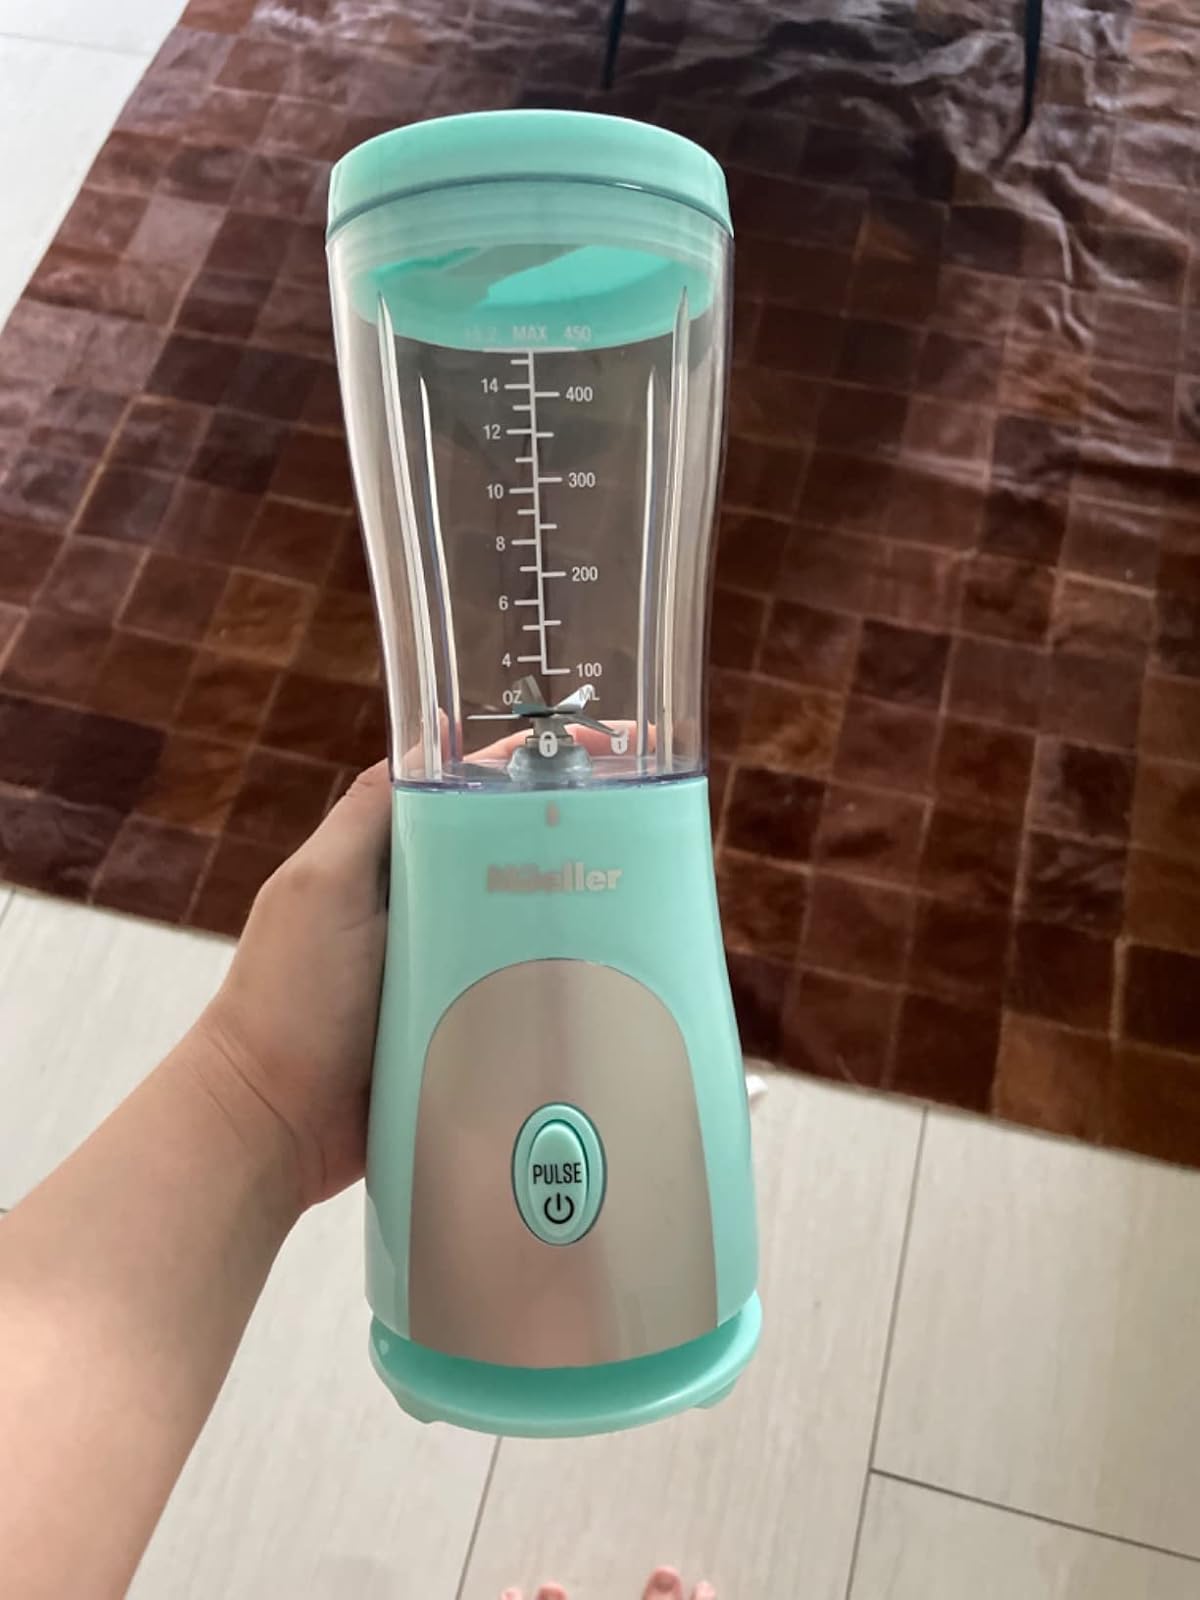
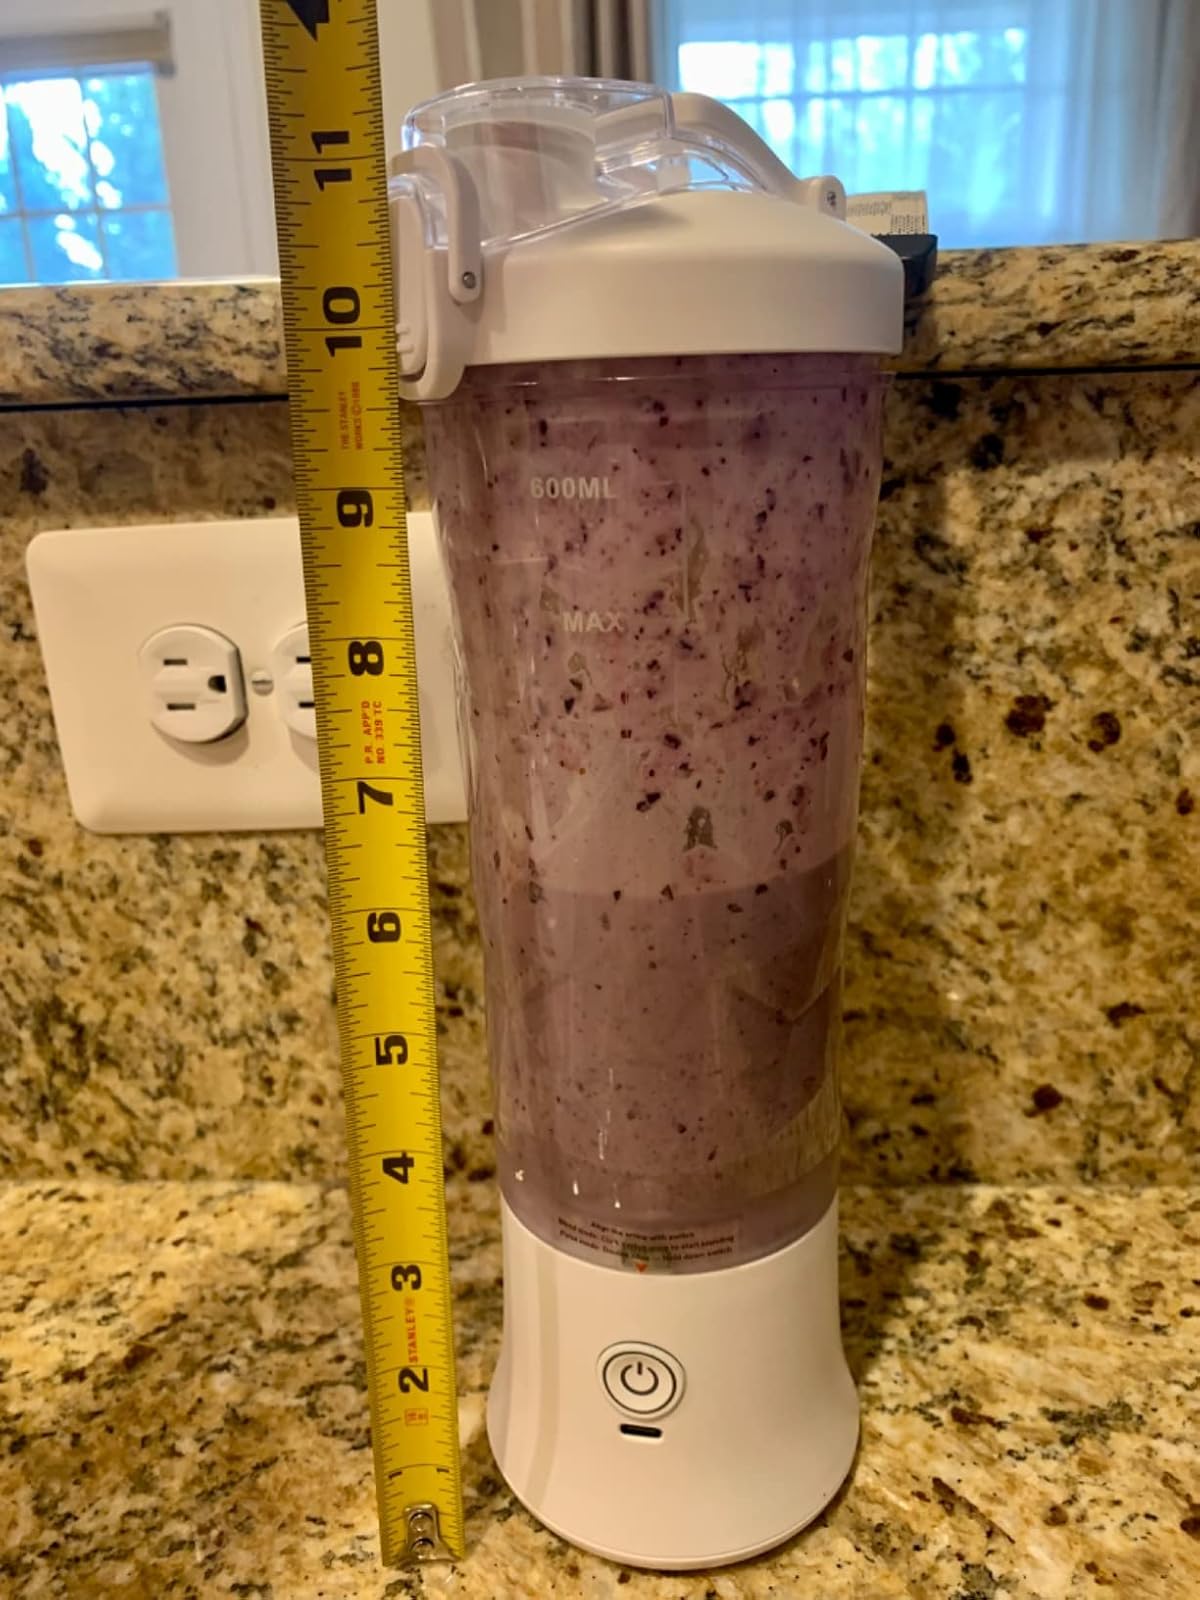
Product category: items_blender
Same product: no